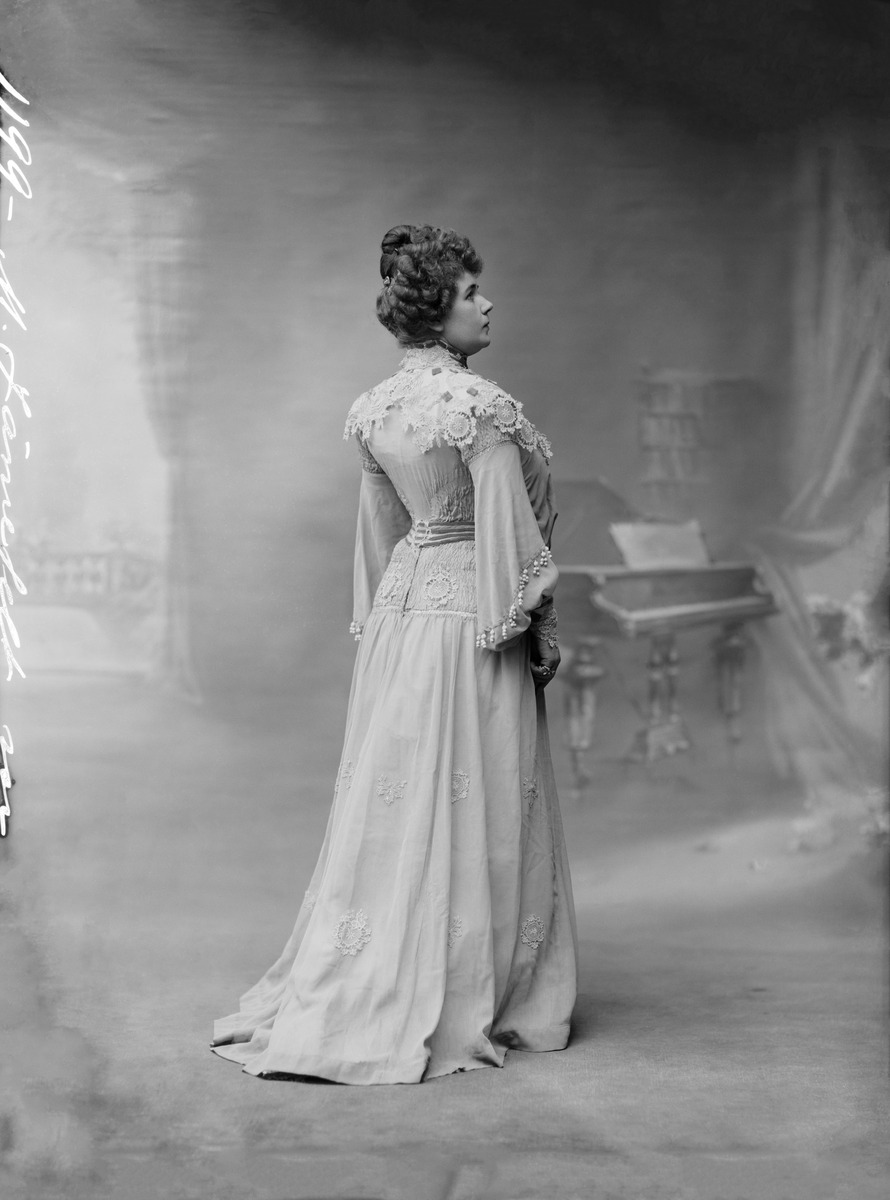
Oopperalaulaja Maikki Järnefelt-Palmgren (1871-1929)
sisällön kuvaus: Oopperalaulaja Maikki Järnefelt-Palmgren (1871-1929). mustavalkoinen
Kuvaaja: Nyblin, Daniel, valokuvaaja
Ajankohta: kuvausaika 1900 -luvun alku
Aiheet: Järnefelt-Palmgren, Maikki, laulajat, ooppera, naiset, kampaukset, leningit, pitsit, näyttämötaiteilijat